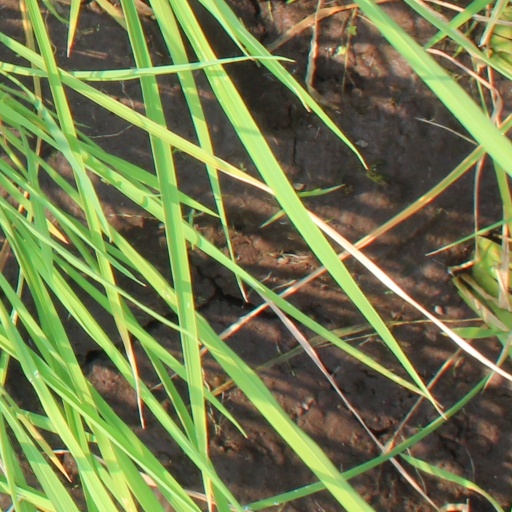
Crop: rice